The Freshman (Gossip Girl)

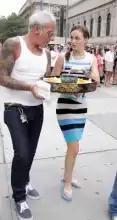
Leighton Meester on the set of the episode's shooting near the Metropolitan Museum of Art in New York City in July 2009

Michelle Graham from "Film School Rejects" reviewed the episode. "Despite a low quality start to the season, this episode certainly went a long way towards redeeming that slip. Blair and Chuck’s move from unstable pair playing games to stay fresh to a couple that support each other through the rough patches was very plausible, showing a strength to the relationship that we’ve seen flashes of up til now." Graham praised Georgina's return, stating that how the character "brought some humour and extra life" to the episode. On reviewing other characters, Graham found Serena and Chuck's storyline "predictable and dull" and was not on par with other story lines in the episode. Graham continued on to negatively reviewing the relationship between Nate and Bree but was surprised by Dan's storyline. "Happily, Dan’s meteoric rise to the top of the college social food chain was unexpected and had some enjoyable results, not to mention shockingly stupid."